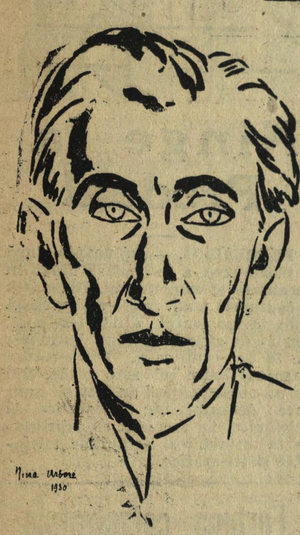
Panaït Istrati, né à Brăila le 10 août 1884 et mort à Bucarest le 16 avril 1935, est un écrivain roumain de langue française, surnommé le « Gorki des Balkans ».